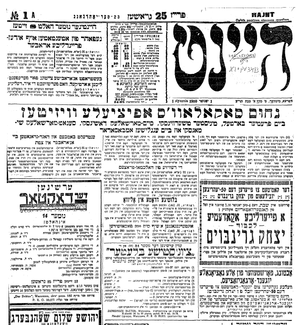
L’histoire des Juifs en Pologne a commencé il y a plus de mille ans. Elle comprend une longue période de tolérance religieuse et de prospérité de la communauté juive polonaise. À partir du xviiᵉ siècle, les Juifs sont victimes des nombreux conflits dus à l'absence d'un pouvoir fort en Pologne. Durant l'entre-deux-guerres, l'antisémitisme redouble. La communauté juive est presque entièrement détruite par les Allemands durant l’occupation allemande de la Pologne, lors de la Shoah.